Bludenz

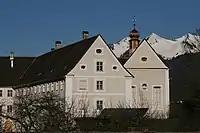
Priory of St. Peter in Bludenz

The Bludenz district headquarters are situated in the Castle of Gayenhofen, built in the 18th century.